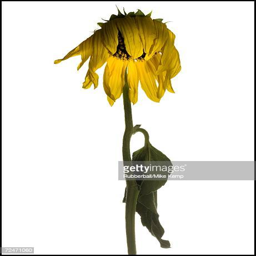
close - up of a dying sunflower